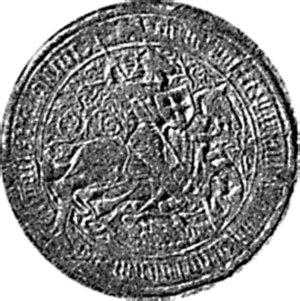
La Généralité de Catalogne est l'organisation politique de la communauté autonome de Catalogne, en Espagne. Elle est régie par le statut d'autonomie de la Catalogne entré en application en 2006.